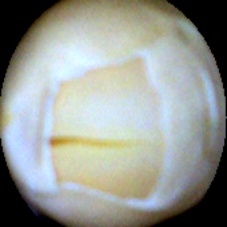
Label: Skin-damaged